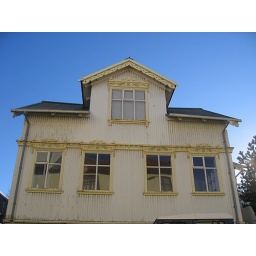
Most houses are heated geothermically- hot water in the walls and floors.